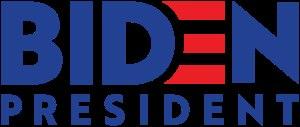
Joseph Robinette Biden, Jr, dit Joe Biden, né le 20 novembre 1942 à Scranton, est un homme d'État américain, vice-président des États-Unis de 2009 à 2017.